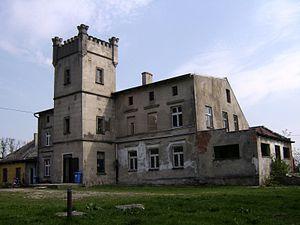
Storlus est un village de Pologne situé en Couïavie-Poméranie, dans le gmina de Papowo Biskupie.